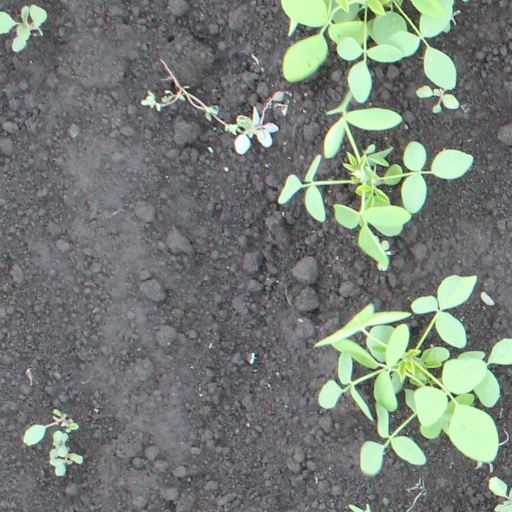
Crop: soybean